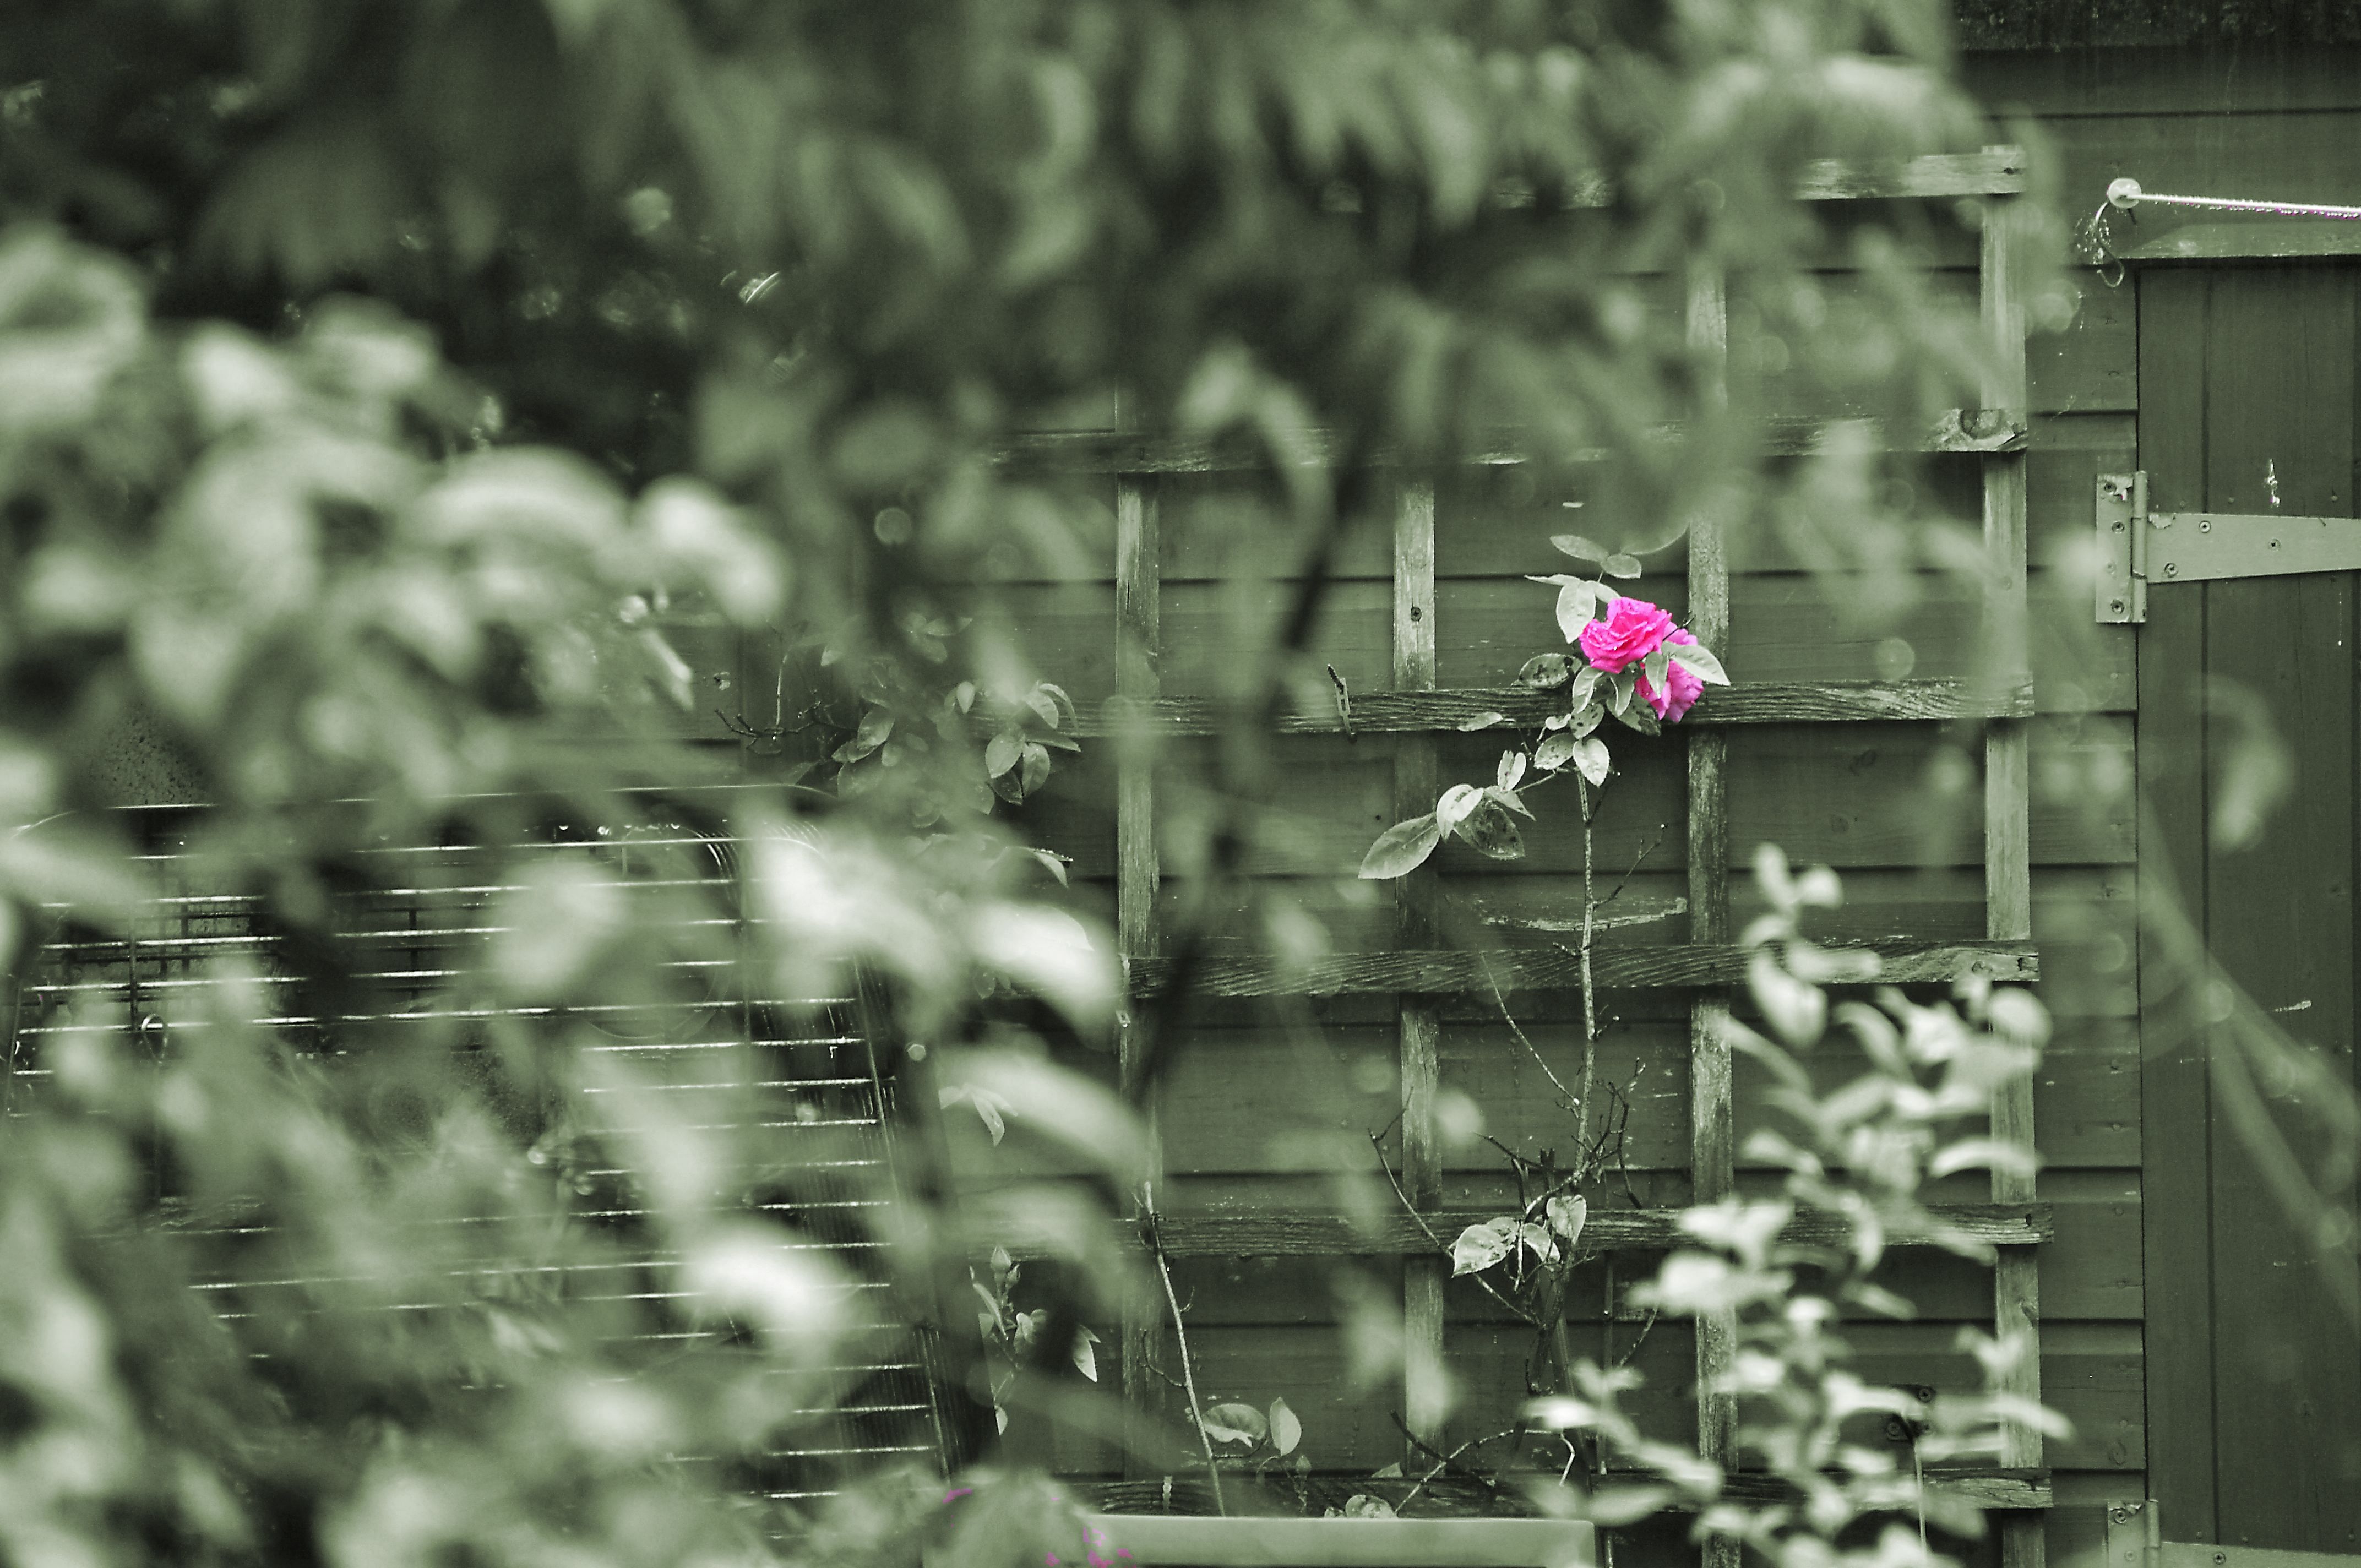
light, photography, color, darkness, black, monochrome